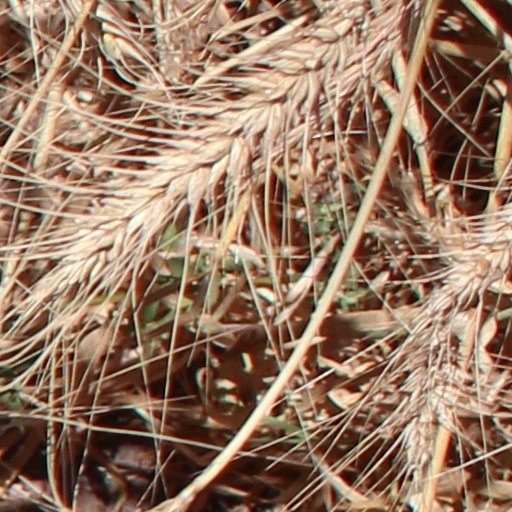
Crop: wheat